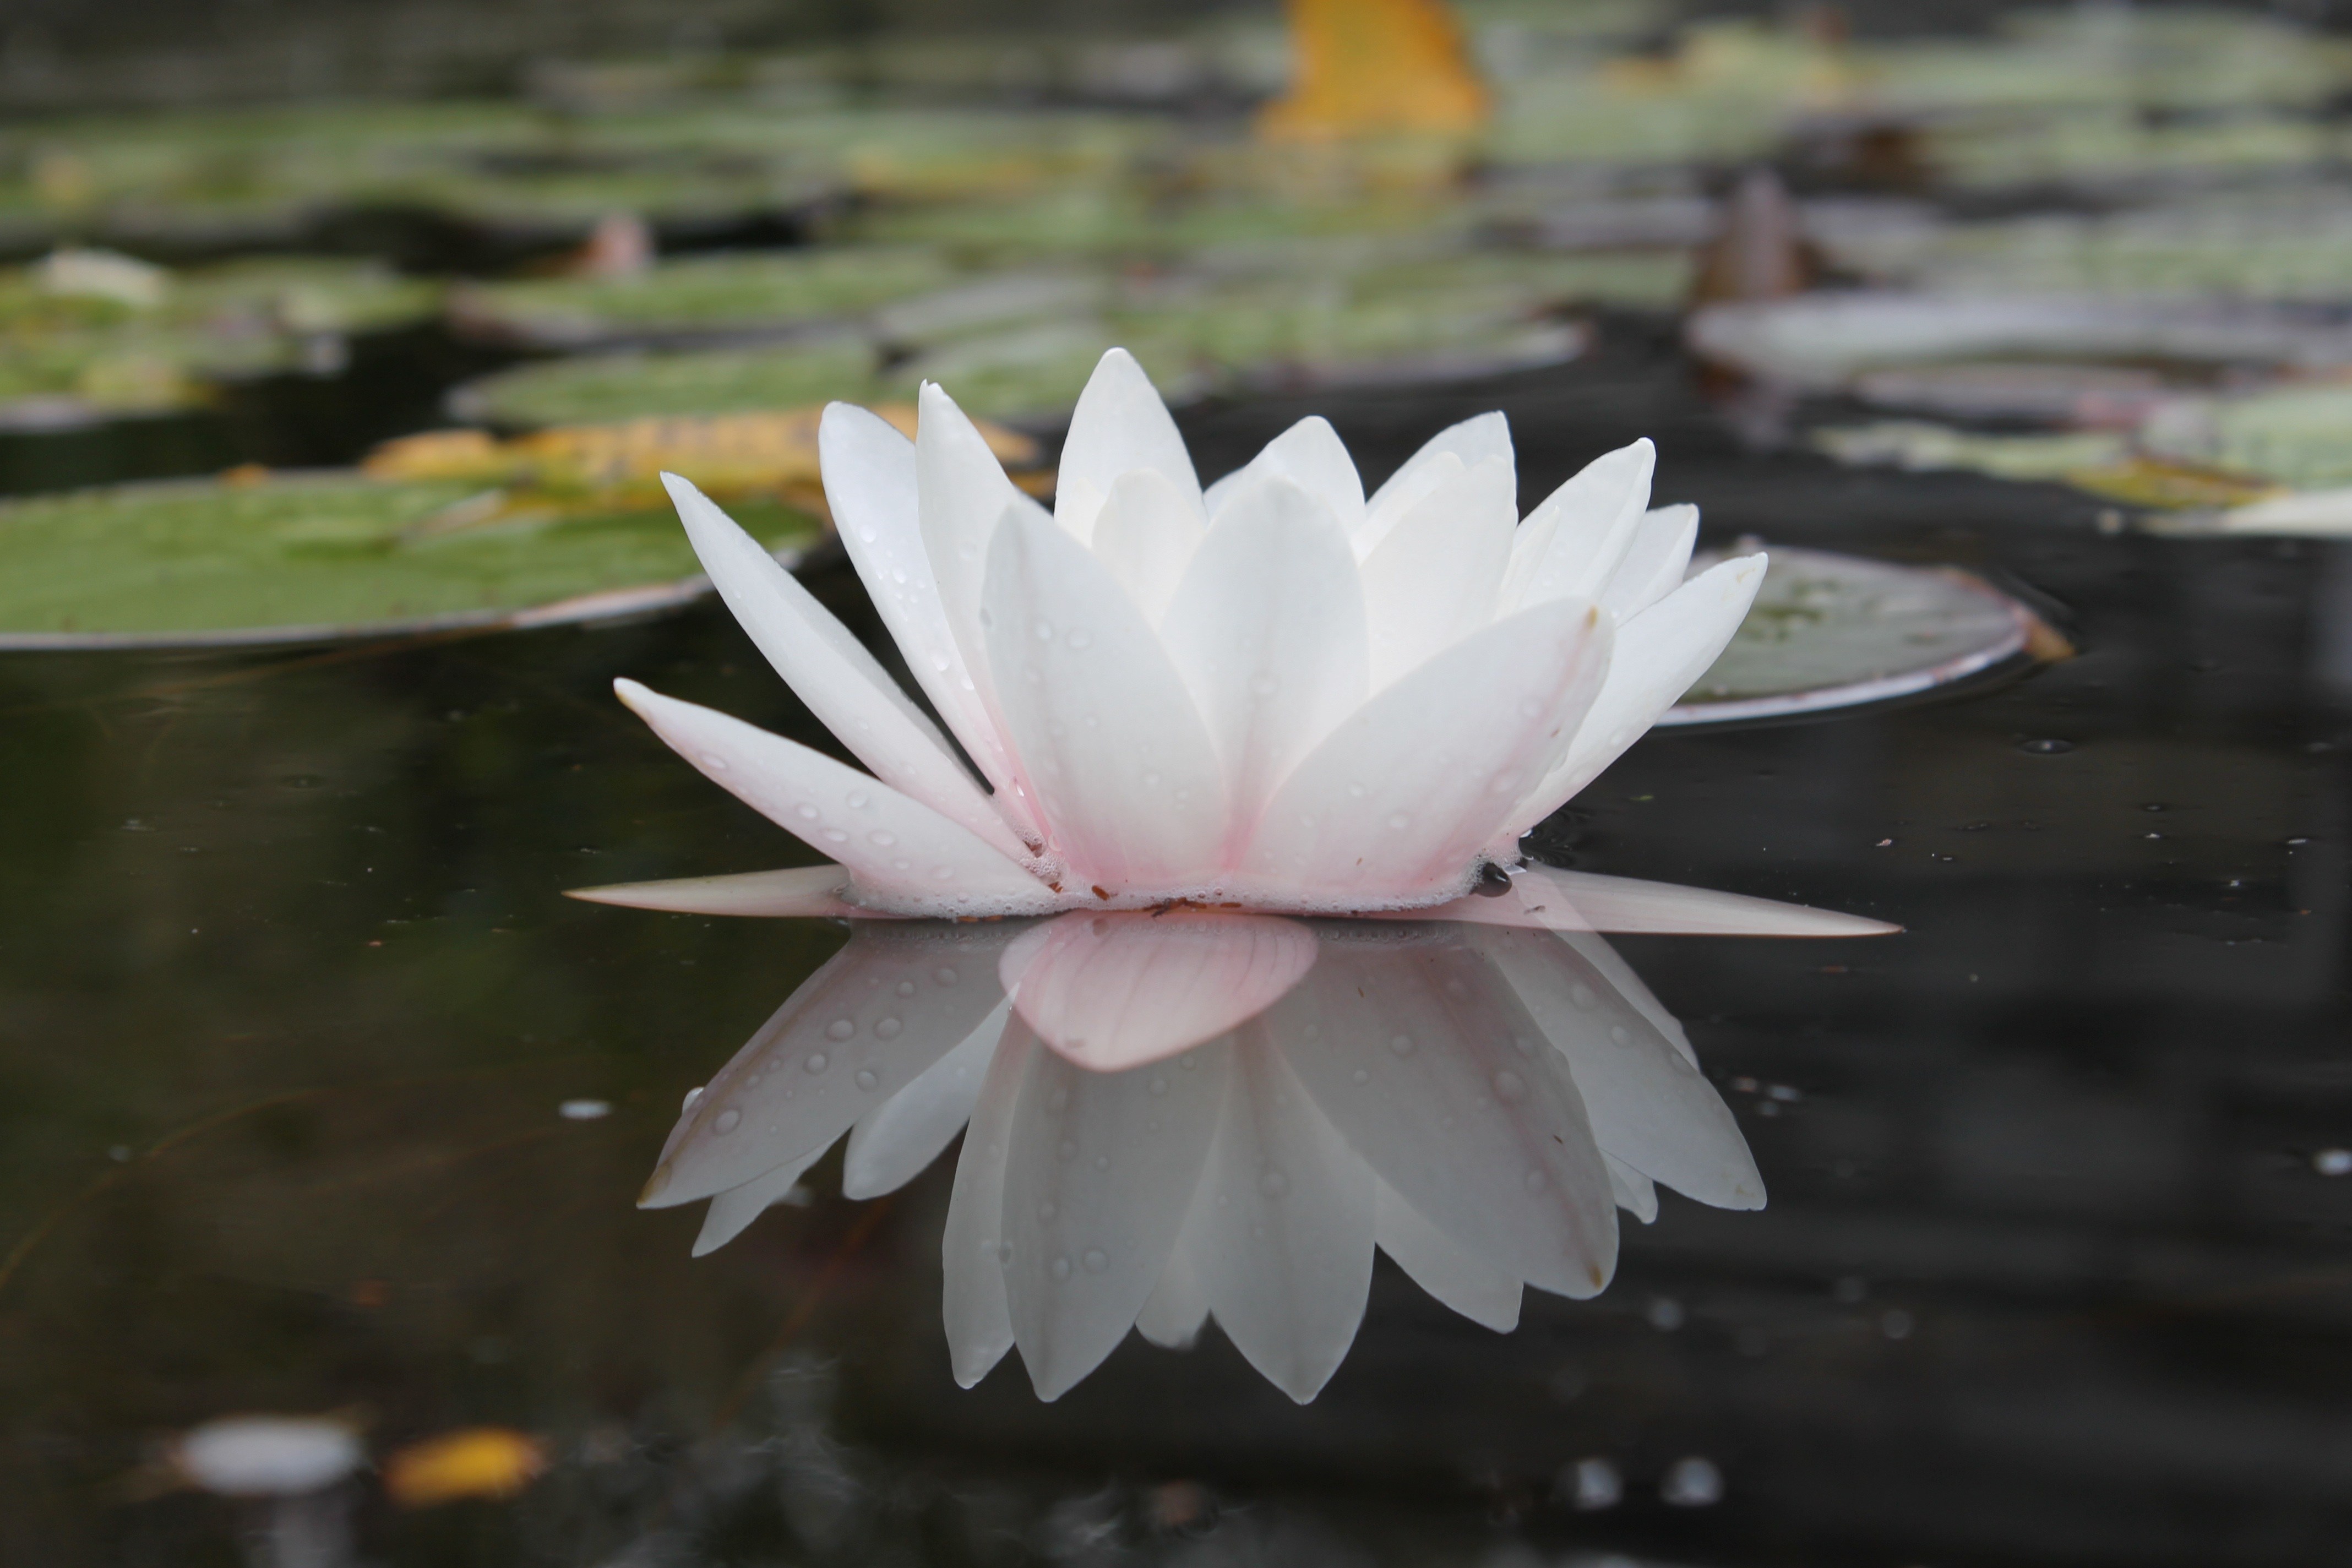
nature, blossom, cactus, plant, white, leaf, flower, petal, pond, botany, flora, water lily, close up, mirroring, macro photography, flowering plant, land plant, hedgehog cactus